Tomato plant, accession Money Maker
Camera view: vertical (180 deg); turntable rotation: 210 degrees
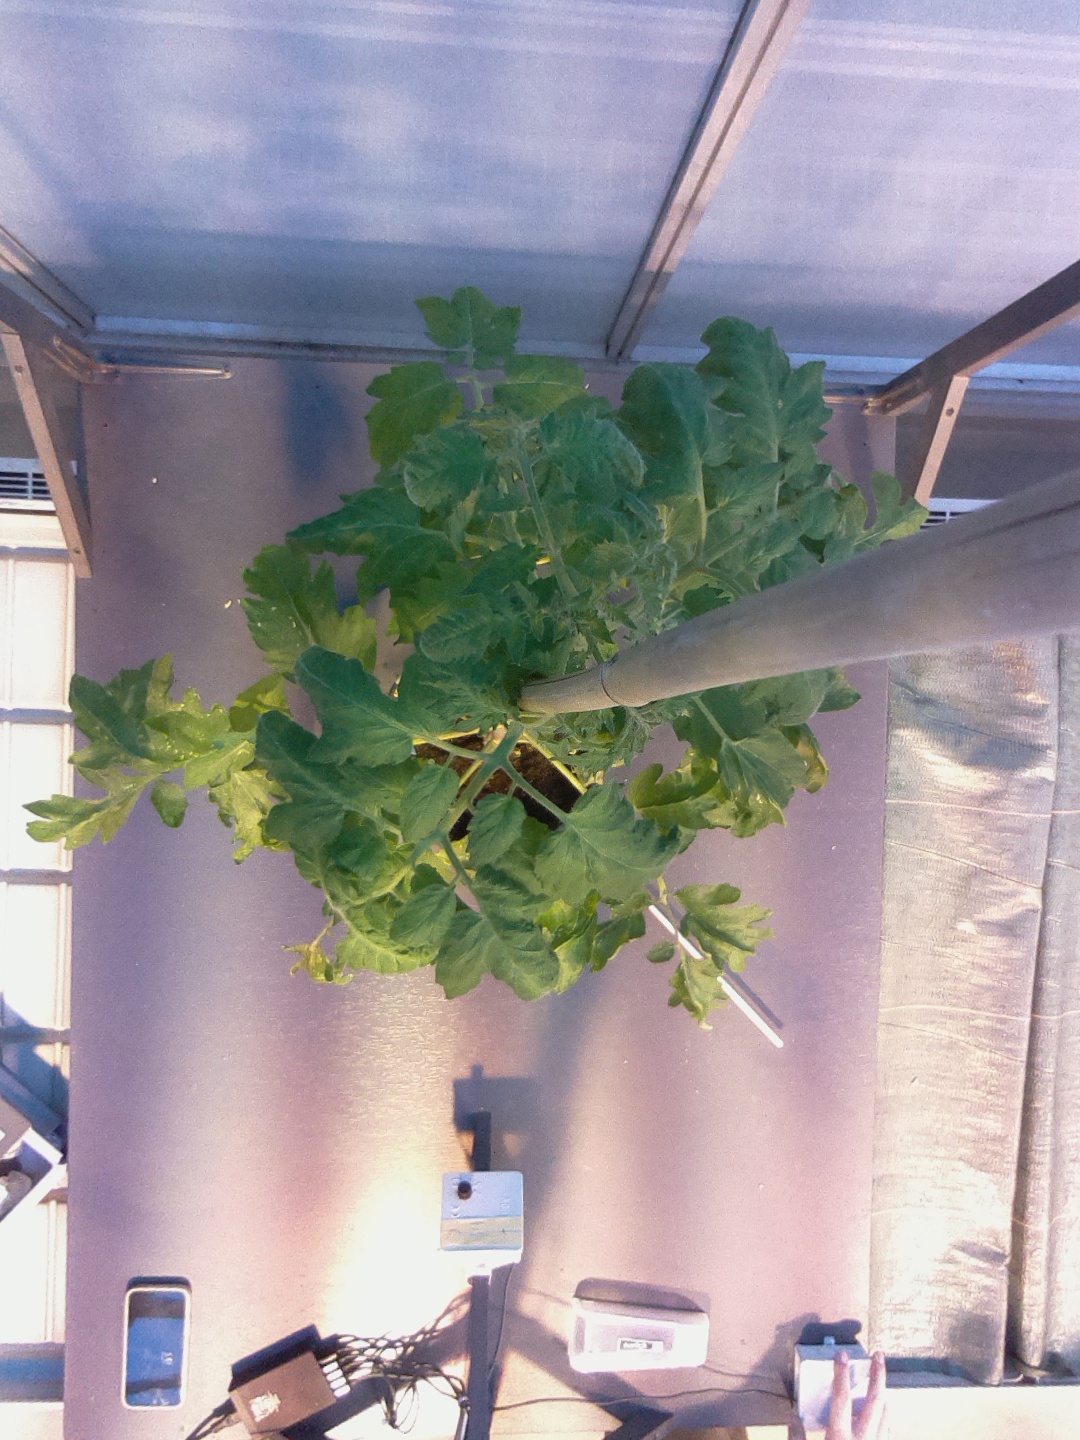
BBCH growth stage 64: 40%-50% of flowers open